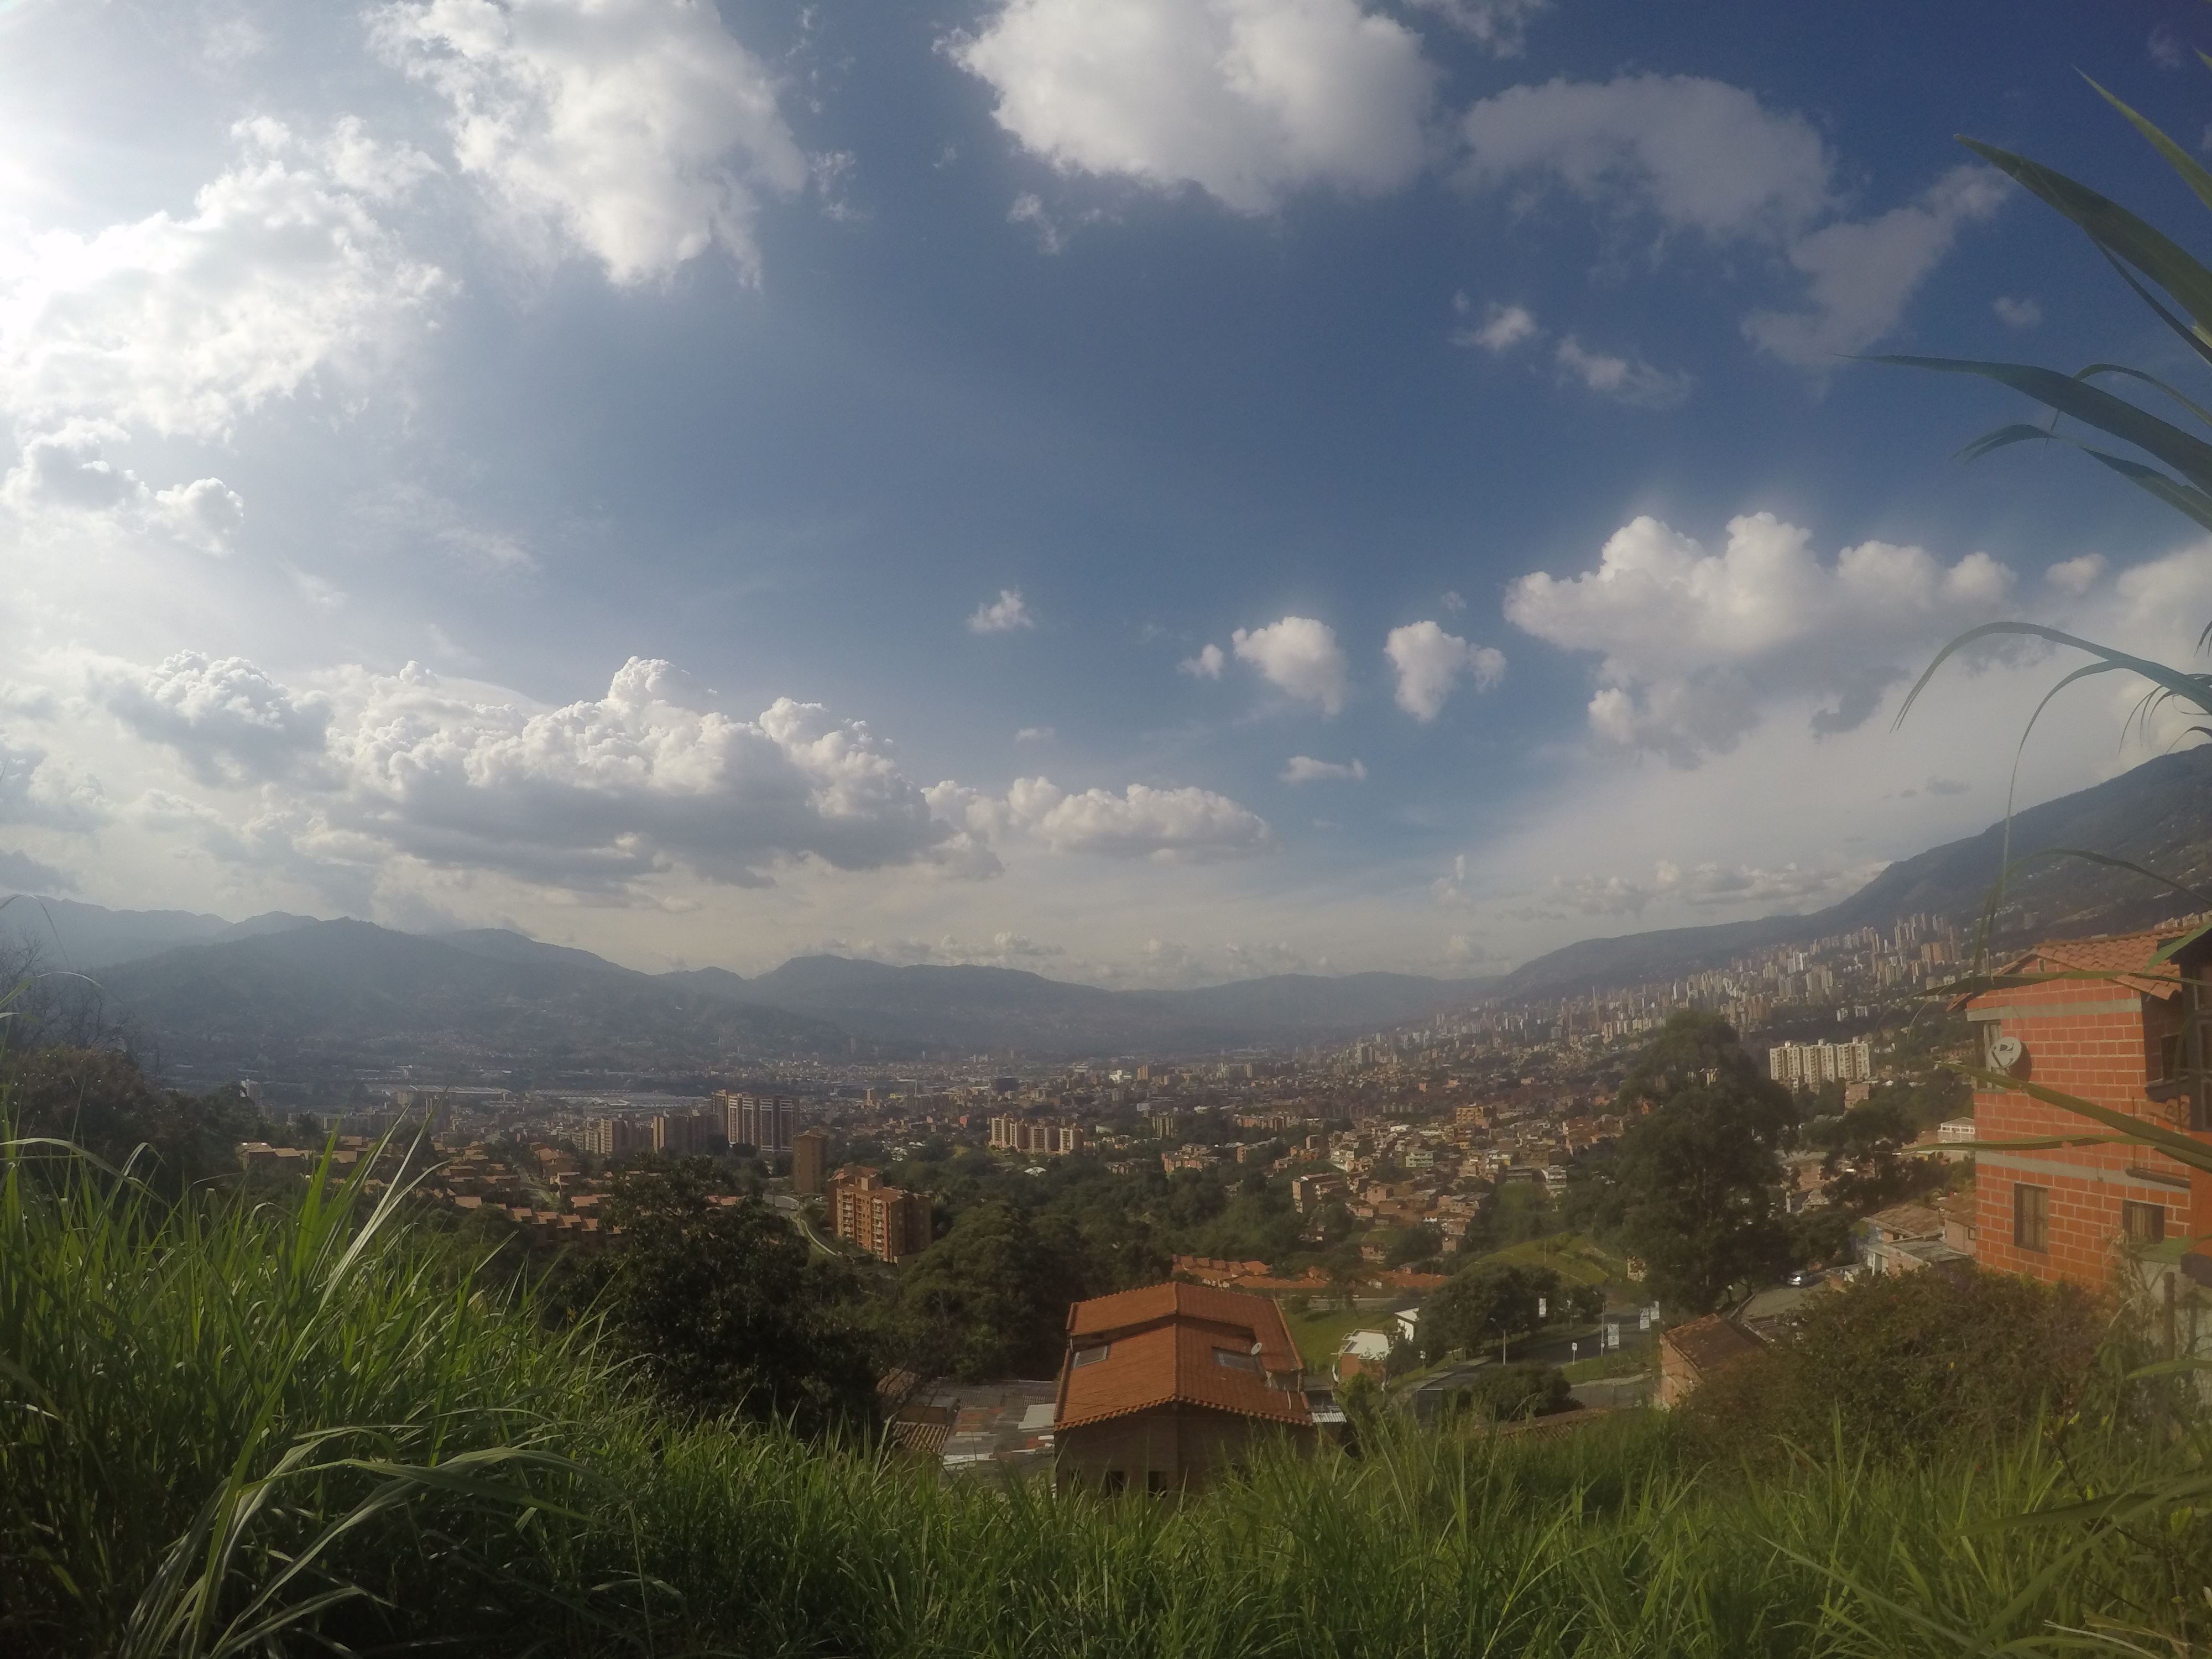
landscape, tree, nature, grass, horizon, mountain, cloud, sky, field, meadow, sunlight, morning, hill, valley, mountain range, agriculture, plain, plateau, rural area, atmospheric phenomenon, mountainous landforms